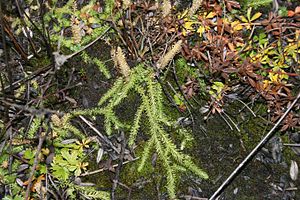
Planter / Adgang til planterigets grupper via billeder
Liden Ulvefod (Lycopodiella inundata) i en sumpet lavning på gamle klitter ved Ålbæk i Vendsyssel.
Planter eller planteriget er et rige, der hører under eukayoterne. En plante defineres som en autotrof organisme, der kan formere sig med anisogameter. Herved adskiller planterne sig fra f.eks. både dyr og svampe der er heterotrofe. Andre væsentlige kendetegn er at plantecellerne har cellevægge, som består af cellulose og at planter er i stand til at udføre fotosyntese. Evnen til fotosyntese er en væsentlige forudsætninger for planternes autotrofi.